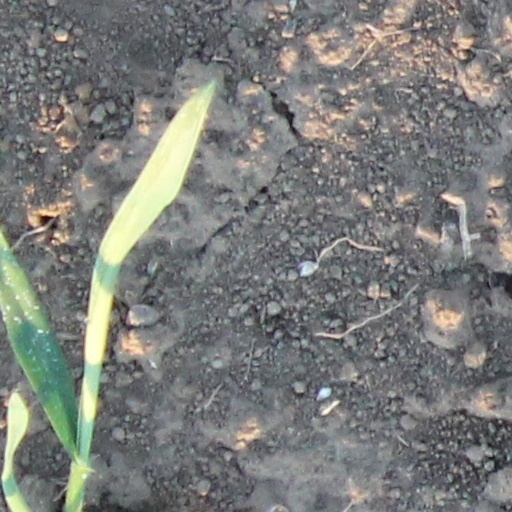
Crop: wheat